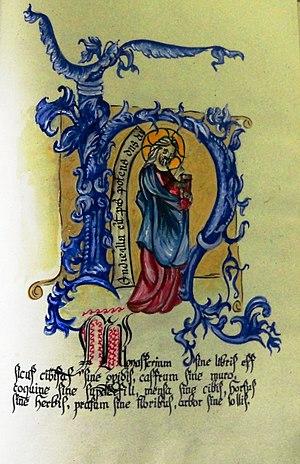
La chartreuse de Žiče est un ancien monastère chartreux dans la vallée étroite de Žičnica, connue comme le Val-Saint-Jean-Baptiste de Zicka. Le monastère dédié à saint Jean-Baptiste, est situé près de Žiče, village de Špitalič pri Slovenskih Konjicah dans la commune de Slovenske Konjice dans le nord-est de la Slovénie.